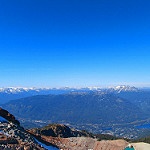
Label: mountain